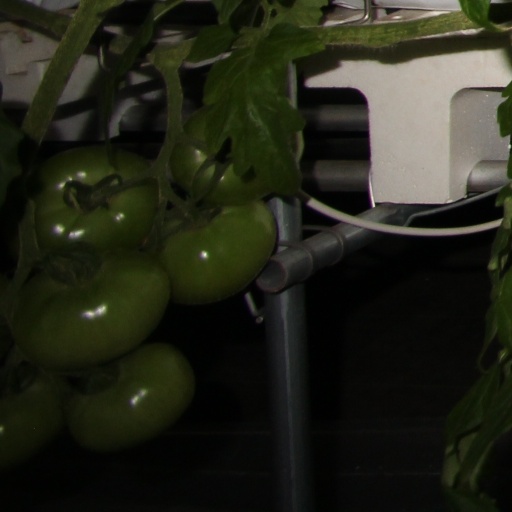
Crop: tomato